Emu Park, Queensland

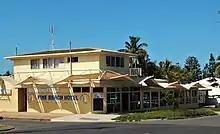
Pine Beach Hotel, 2022

In 2011, the town's first supermarket was opened when the Emu Park Village Centre, anchored by a Super IGA-branded supermarket (owned by Drakes Supermarkets), was opened. The popularity of the new supermarket contributed to the closure of the town's firmly established general store, Charlie's Corner, which ceased trading on 30 November 2012. A compliance issue regarding Sunday trading forced Supa IGA to temporarily cease trading on Sundays in 2014, leaving the town without a grocery store for one day of the week which caused much angst and frustration in the community. The issue was resolved soon after. In line with the other 21 Drakes-owned stores in Queensland, the Supa IGA branding was completely dropped and the Emu Park supermarket was solely rebranded as a Drakes Supermarkets store in 2017.